Abdul Latif Chowdhury Fultali

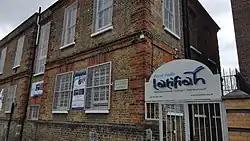
The Madrasah-e-Darul Qirat Majidiah (now Darul Hadis Latifiah) was "one of the very first Islamic educational institutions in London".

In 1940, Allamah Fultali founded the Darul Qirat Majidiah Trust and institutionalized his effort to teach the perfect recitation of the Quran. Now there are more than two thousand branches of the trust throughout the world engaged in educating people in the field of Tajweed.